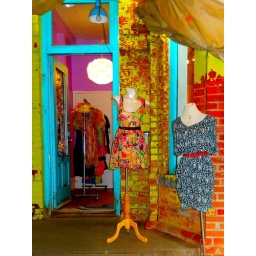
colourful dress shop in kensington market